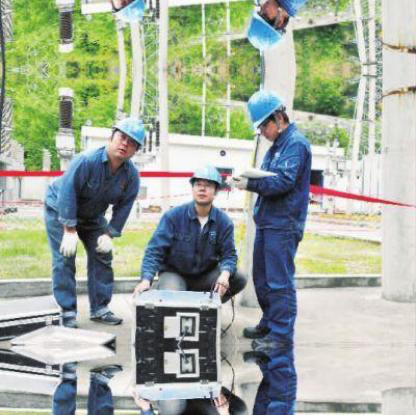
Objects in the image:
label: helmet
label: helmet
label: helmet
label: helmet
label: helmet